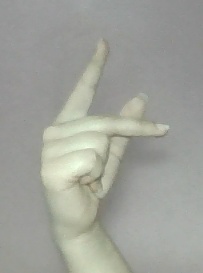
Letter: dha